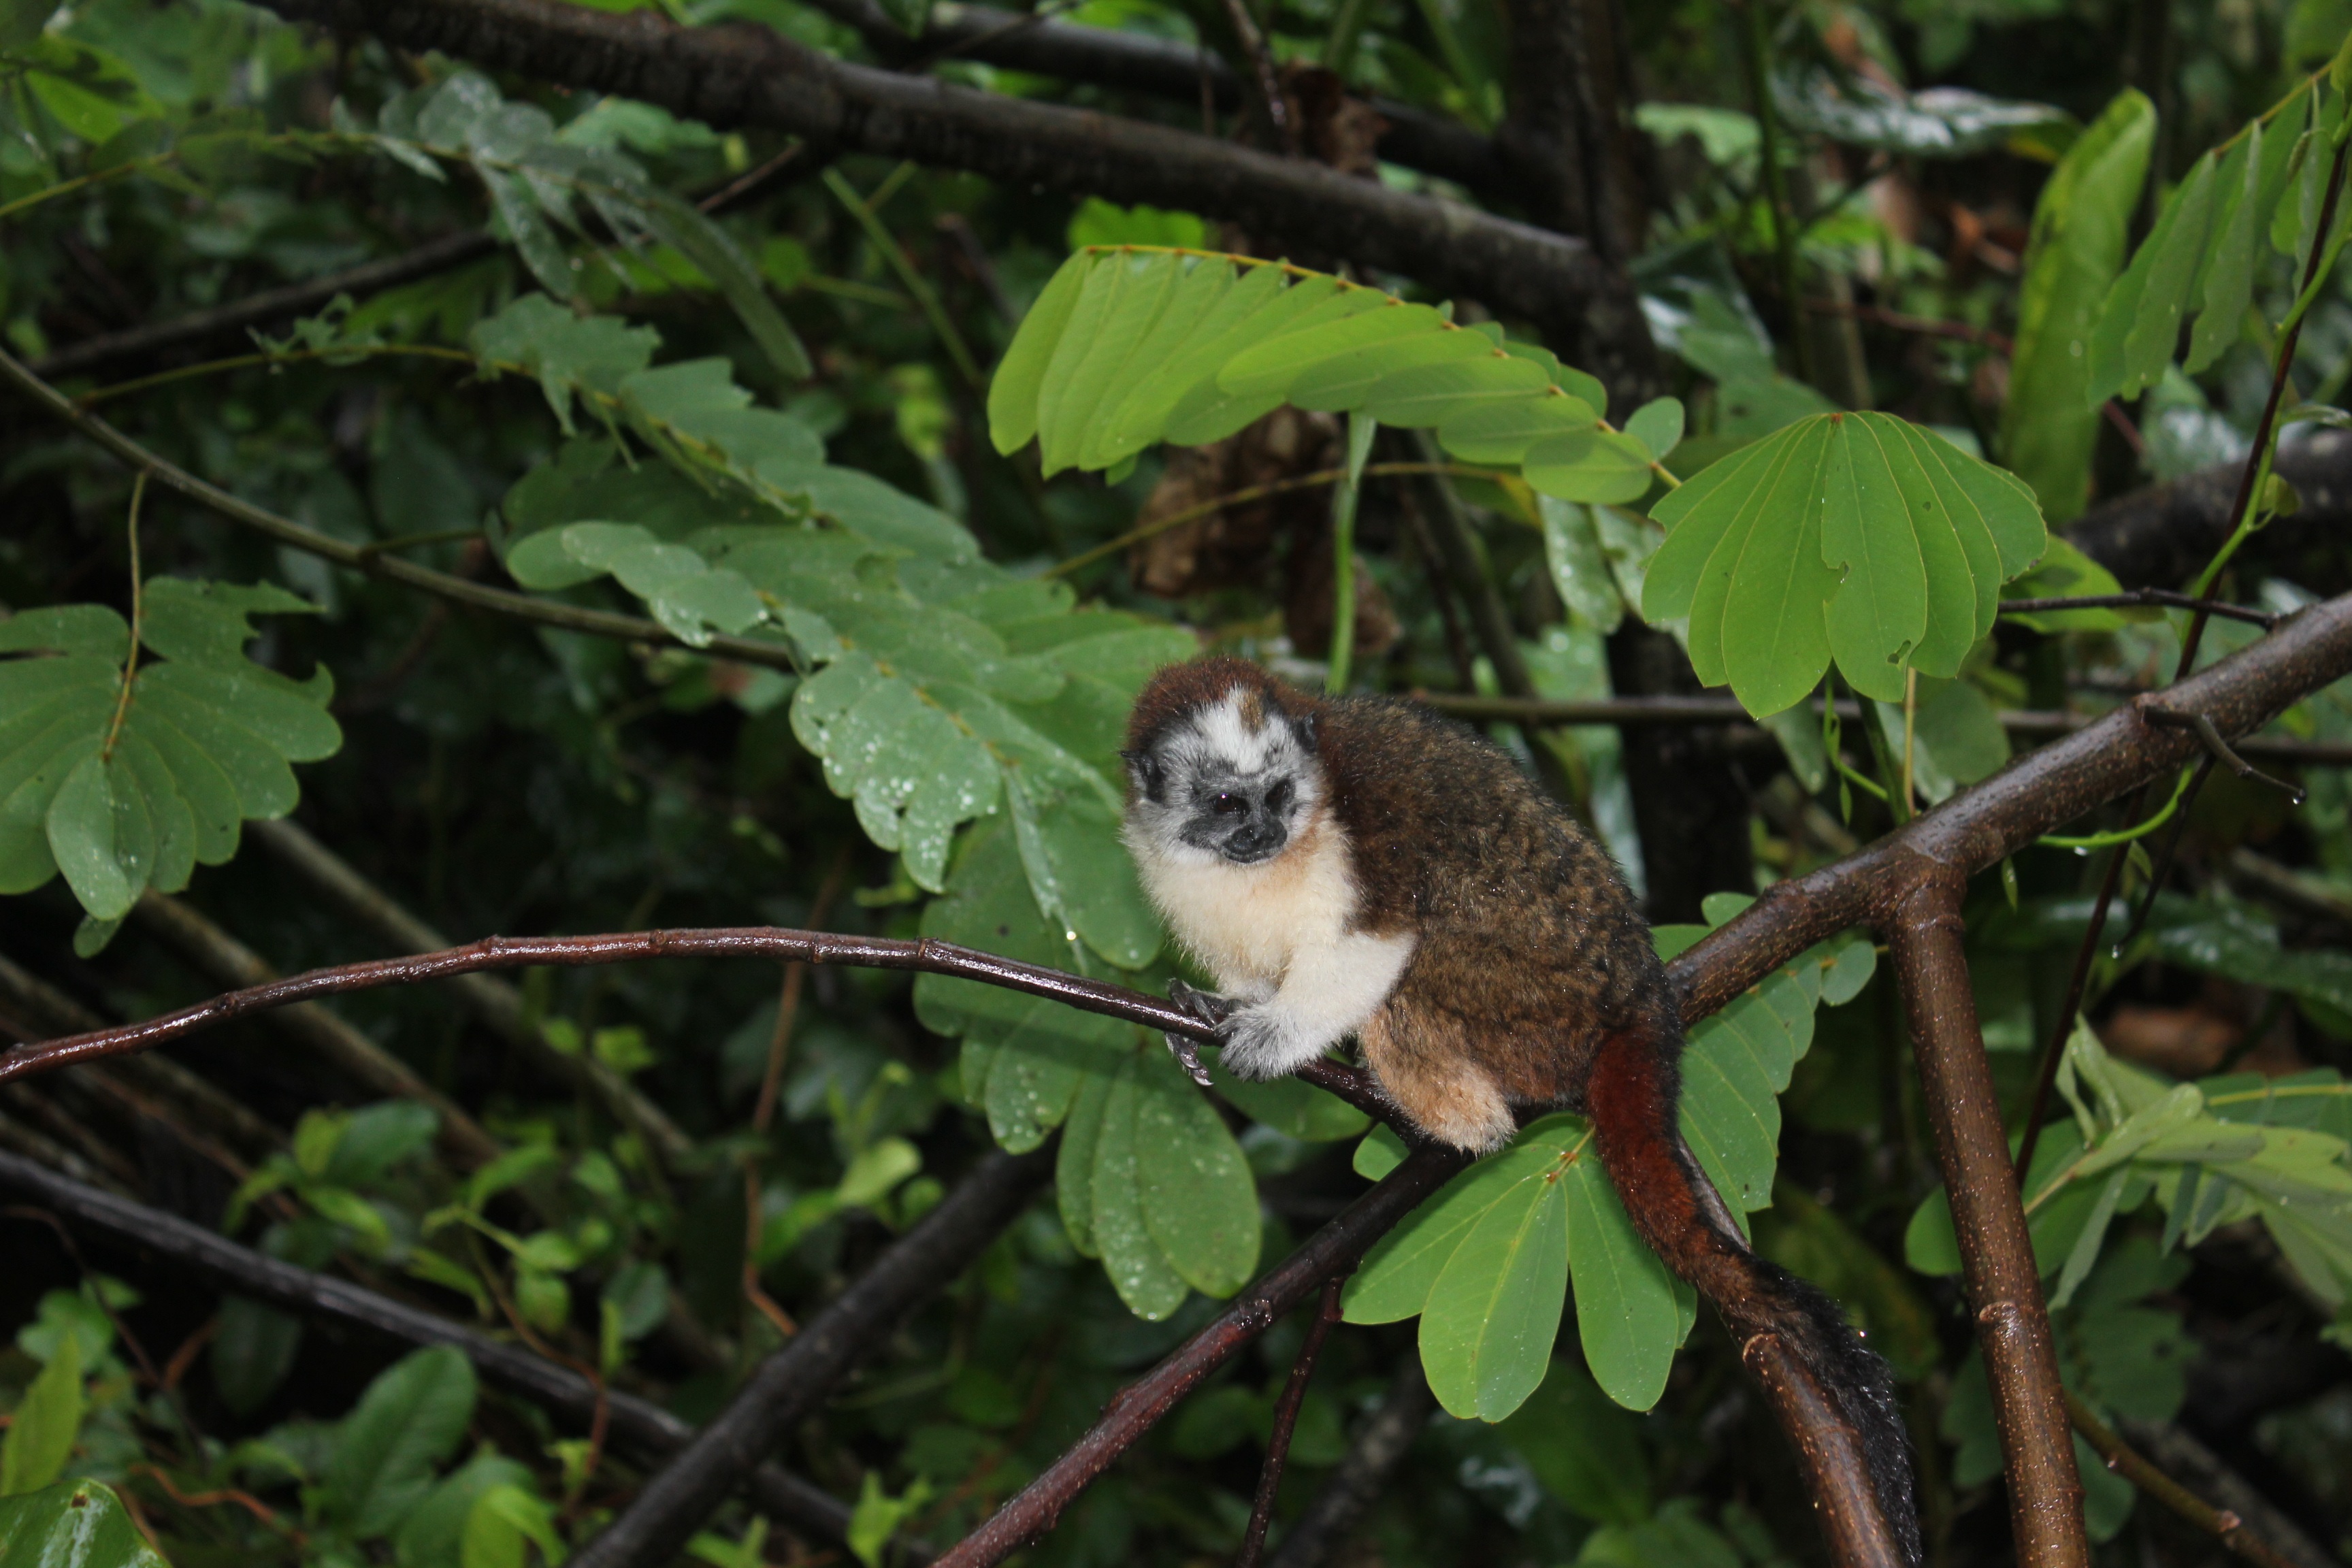
nature, forest, wilderness, branch, animal, wildlife, jungle, mammal, monkey, fauna, primate, rainforest, vertebrate, habitat, natural environment, new world monkey